John Tarleton (Royal Navy officer)

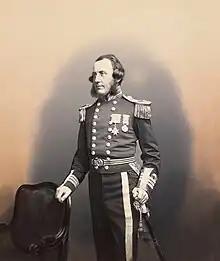
1860 photograph by John Jabez Edwin Mayall

Admiral Sir John Walter Tarleton (8 November 1811 – 25 September 1880) was a Royal Navy officer who went on to be Second Naval Lord.